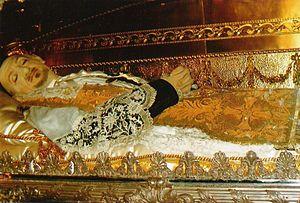
Reliquaire de Saint Vincent de Paul, Paris